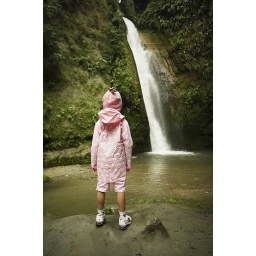
Six year old girl in pink raincoat stands watching Te Ana falls near Napier, New Zealand